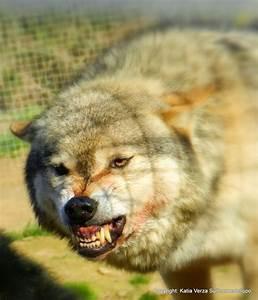
dog